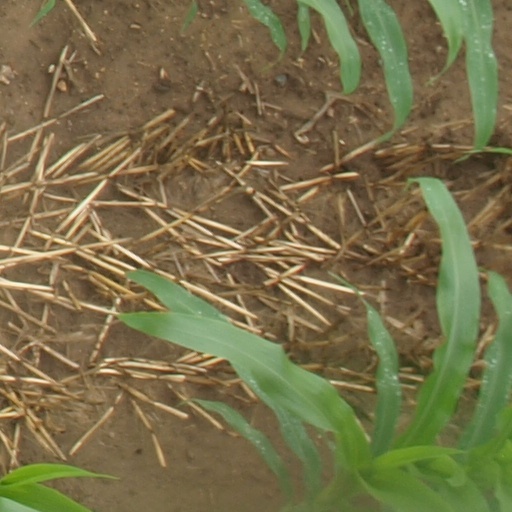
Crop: maize; corn